Francis Charles McMath

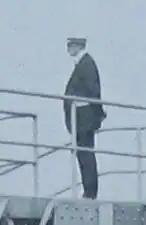
Francis McMath on the Quebec Bridge, 1918

Francis Charles McMath (1867 – February 13, 1938) was an American civil engineer and amateur astronomer.